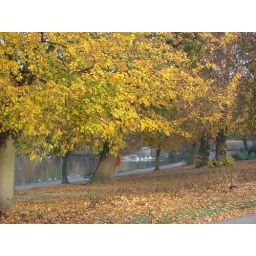
Yellow autumnal tree near lake edge